October (Shostakovich)

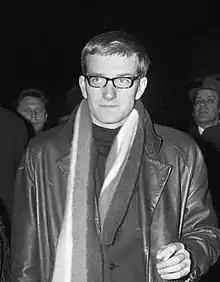
Maxim Shostakovich in 1967

At the same time that Shostakovich was working on "October", he was also rehearsing his newly composed Violin Concerto No. 2 with its dedicatee David Oistrakh. In the course of their discussions on the concerto's interpretation, Shostakovich informed Oistrakh that his son Maxim had expressed intense interest in conducting its world premiere. Shostakovich left it to Oistrakh to choose the conductor, but urged the violinist to speak with Maxim personally and explain to him the seriousness of the duties involved in conducting a world premiere. In a subsequent letter, the composer explicitly stated his preference for Kyril Kondrashin, but delegated to Oistrakh the responsibility of informing Maxim of the decision. Instead of the concerto, Shostakovich entrusted to Maxim the world premiere of "October".